Caguas Valley

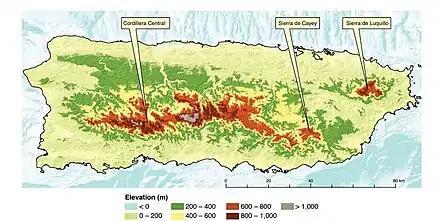
Topographical map of Puerto Rico showing the Caguas Valley separating Sierra de Cayey from Sierra de Luquillo in the east

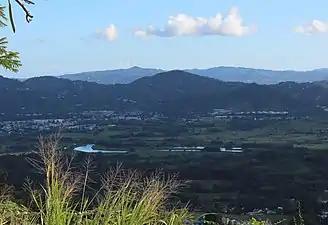
The Gurabo River is an important tributary in the valley

In a clockwise direction, the valley is bound by the "Altos de La Mesa" and "Altos de San Luis" mountain ridges to the north, the Sierra de Luquillo in the northeast, the San Lorenzo Batholith in the east and southeast, the Sierra de Cayey in the south, and the foothills of the "Cordillera Central" in the west.